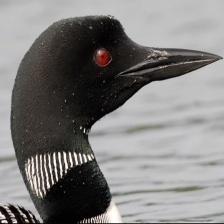
Species: COMMON LOON
Scientific name: GAVIA IMMER